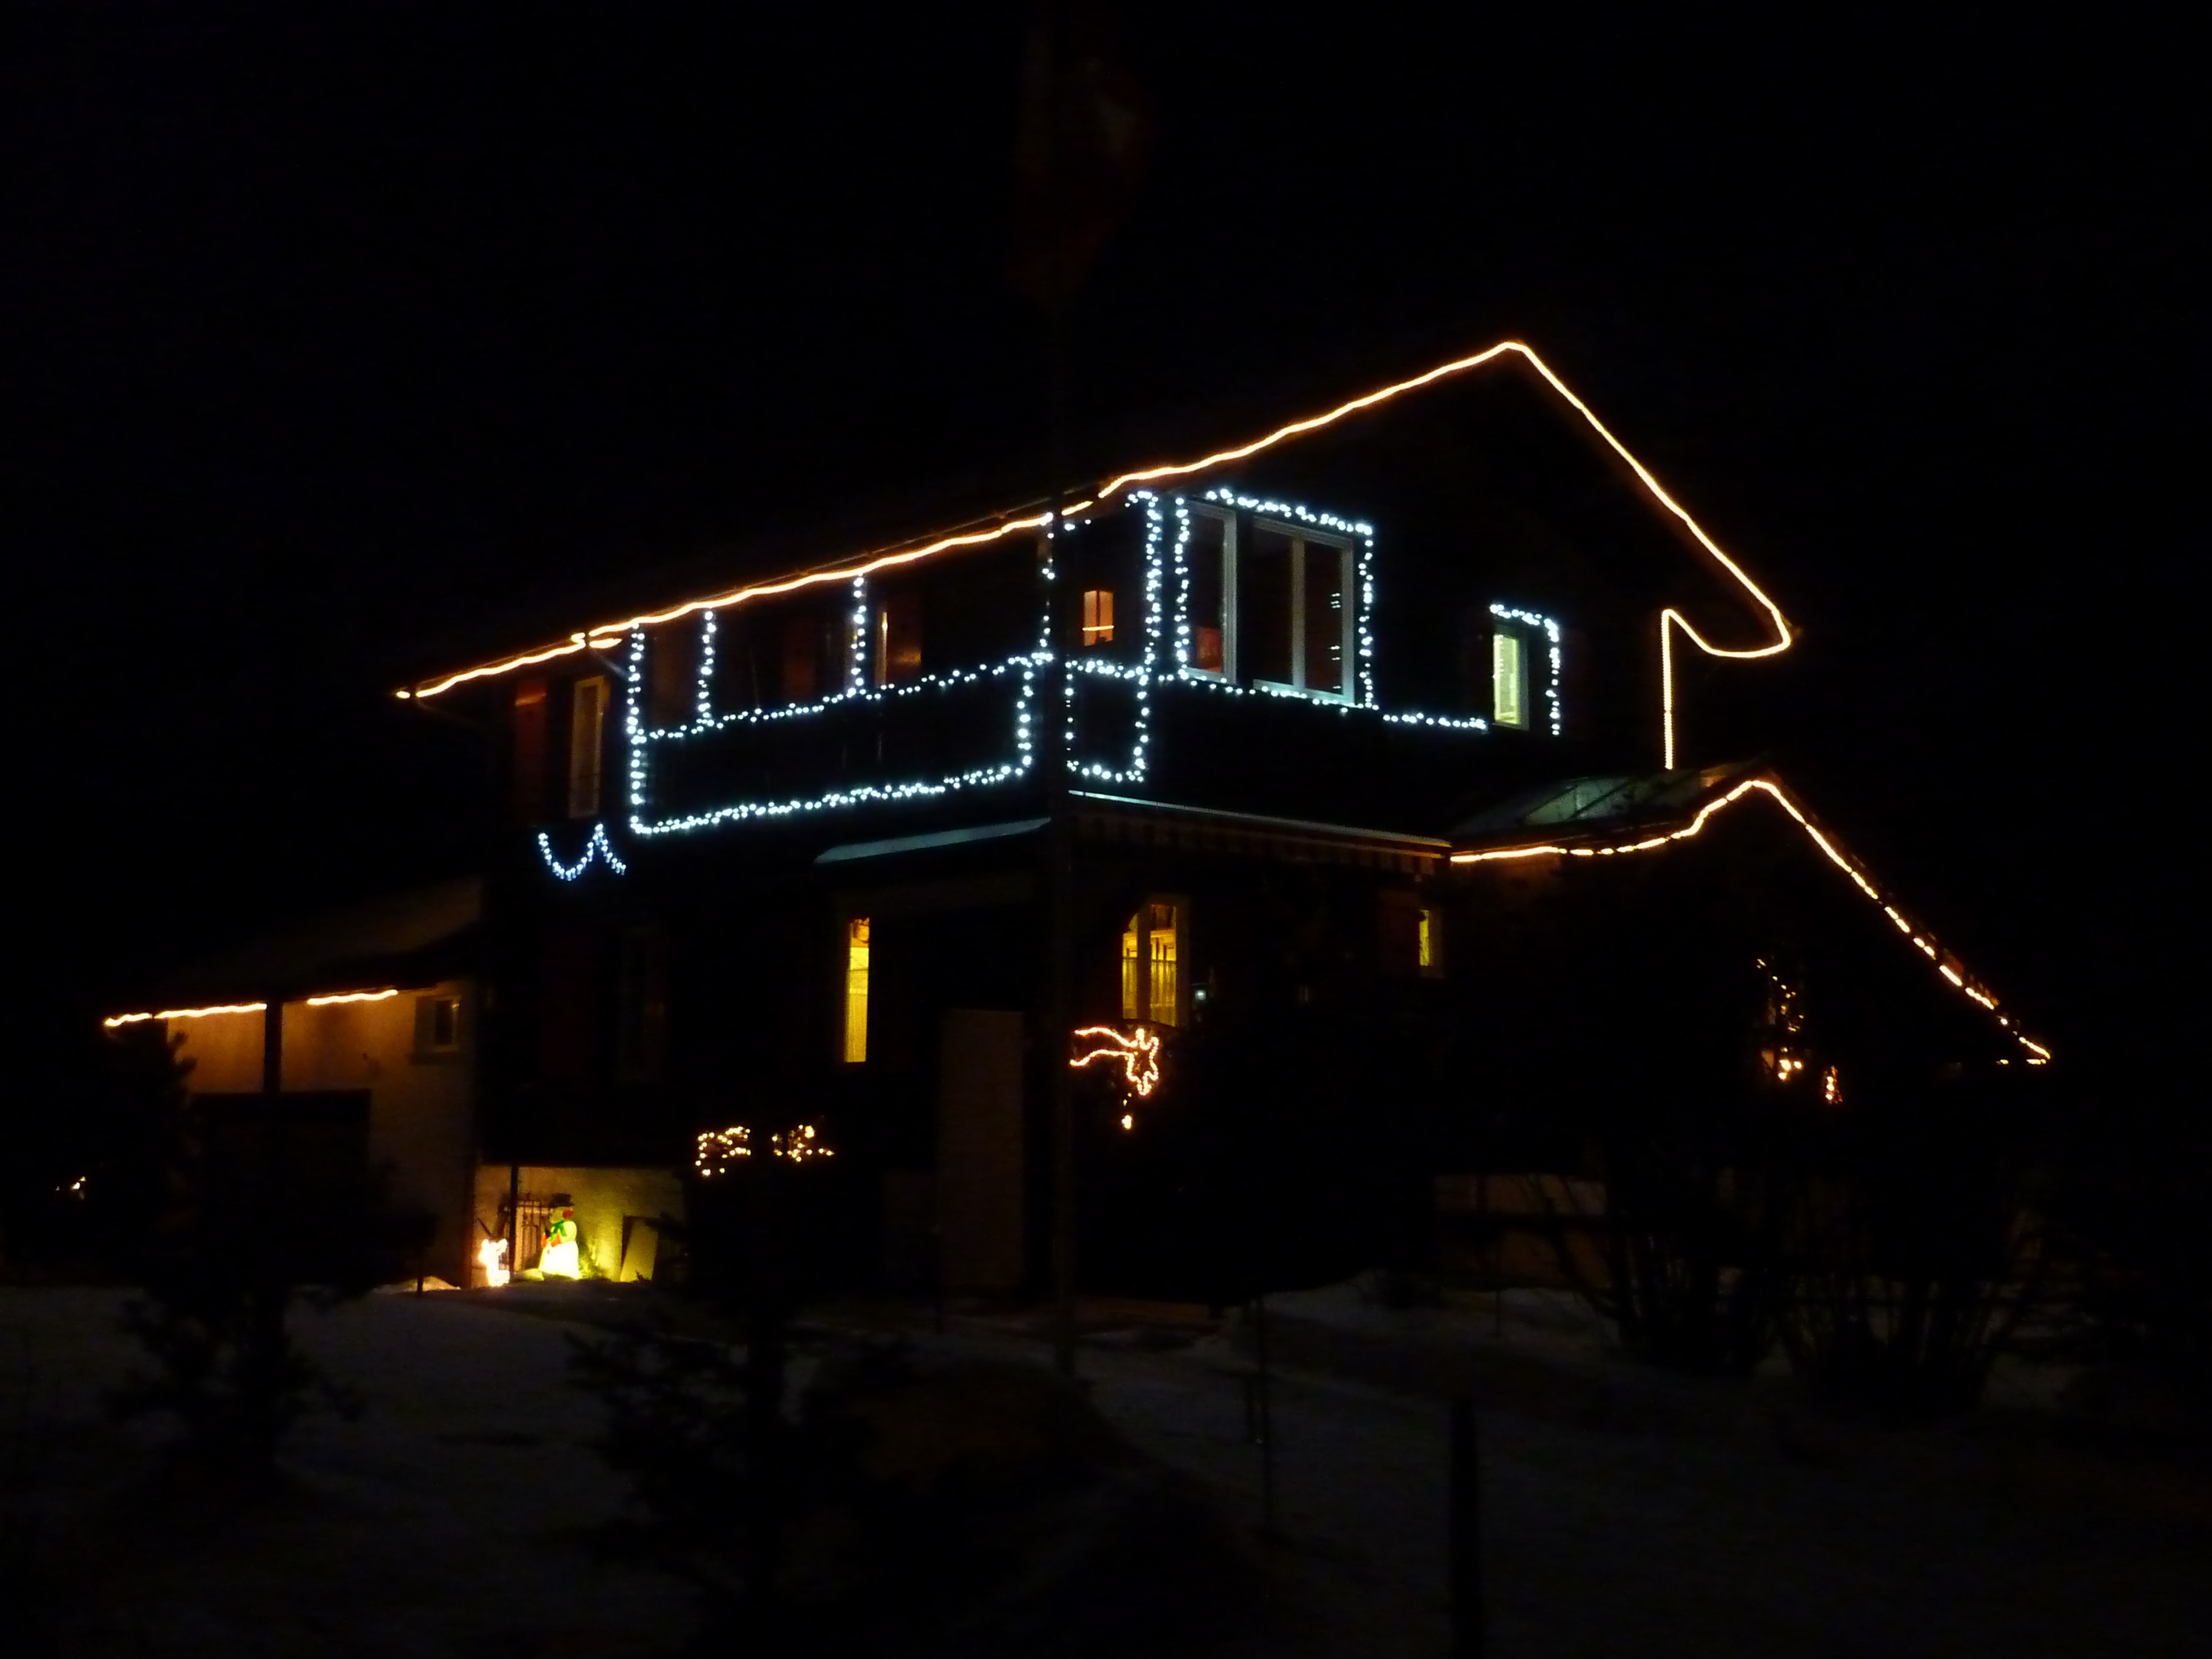
snow, winter, light, night, evening, darkness, christmas, lighting, advent, christmas decoration, christmas time, lights, switzerland, christmas lights, parpan